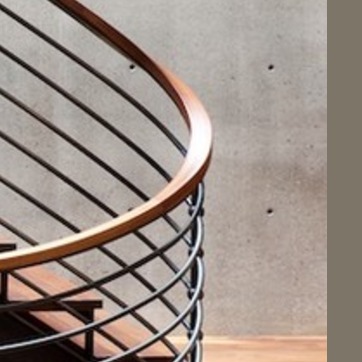
Material: wood